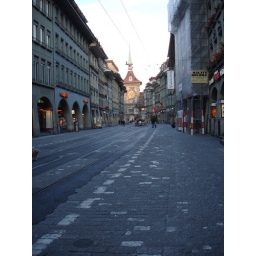
Street leading to the Zytglogge (a famous clock tower in CH).